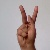
The image shows a hand gesture representing the letter 'K' in Indian Sign Language.